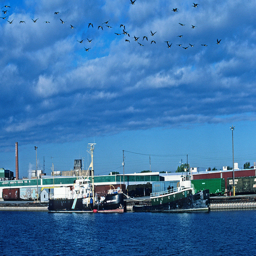
One boat tows another boat through the water.
Two big boats are close to the dock.
A couple of boats floating along a body of water.
Large boats are in the water and a flock of birds are flying over them
Several birds flying over boats in the ocean.